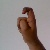
The image shows a hand gesture representing the letter 'X' in Indian Sign Language.